Christian Zionism in the United Kingdom

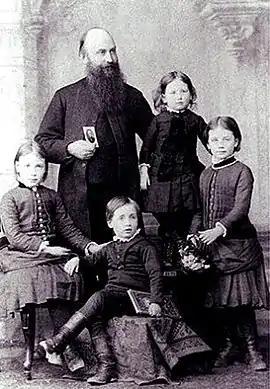
William Hechler, an 'indefatigable' supporter of Theodor Herzl

Christian Zionism in the United Kingdom is a Christian ideology that sees the return of the Jews to Israel as a fulfilment of scriptural prophecy. Supporters of Christian Zionism believe that the existence of the Jewish State can and should be supported on theological grounds.